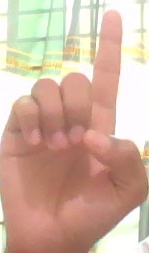
ASL sign: D